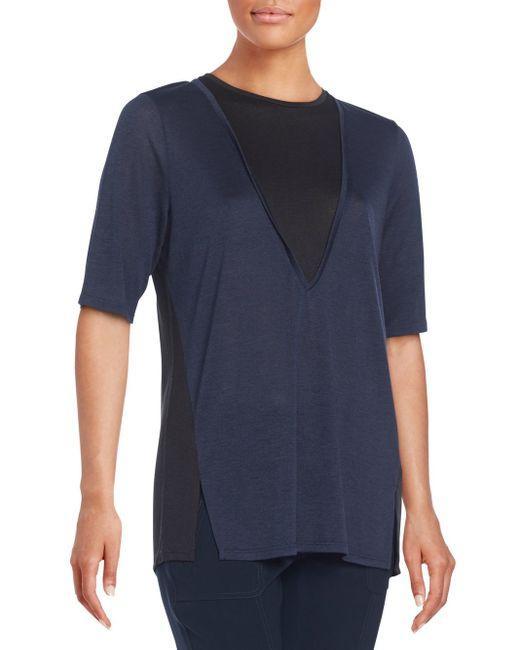
Halbarm-Rundhals-Top für Damen